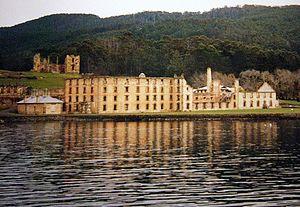
Cet article recense les sites inscrits au patrimoine mondial en Australie.
Les sites de bagnes australiens est une sélection de onze colonies pénitentiaires, sur le territoire australien. Ils sont inscrits depuis 2010 sur la liste du patrimoine mondial.
Port Arthur est un petit village et un ancien centre pénitentiaire situé sur la presqu'île Tasman, en Tasmanie, en Australie. Il est situé approximativement à 60 km au sud-est de Hobart, la capitale de l'État. Port Arthur est un des lieux les plus chargés d'histoire d'Australie et l'un des plus beaux sites touristiques de Tasmanie.
Cet article décrit l'histoire de l'État australien de Tasmanie.